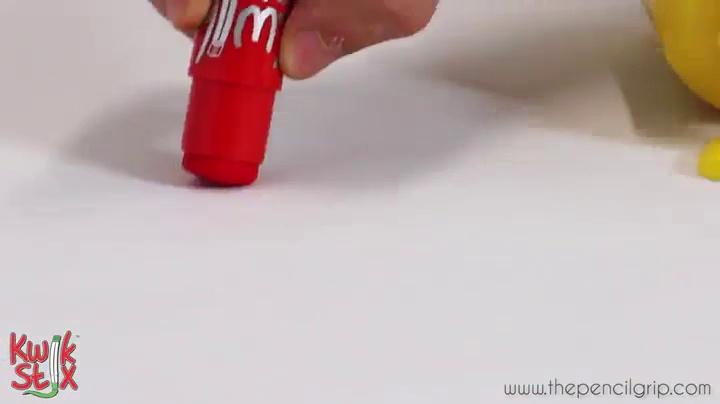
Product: Kwik Stix Fast-Drying Neon Solid Tempera Paint, 72 Pack, Assorted Neon Colors, 3.5" (TPG-626)
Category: Toys & Games | Arts & Crafts | Drawing & Painting Supplies | Paints | Tempera & Poster Paint
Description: Truly looks and feels like paint.
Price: $51.47
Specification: ASIN:B07912K29Y|ShippingWeight:4.16pounds(Viewshippingratesandpolicies)|DateFirstAvailable:December21,2017